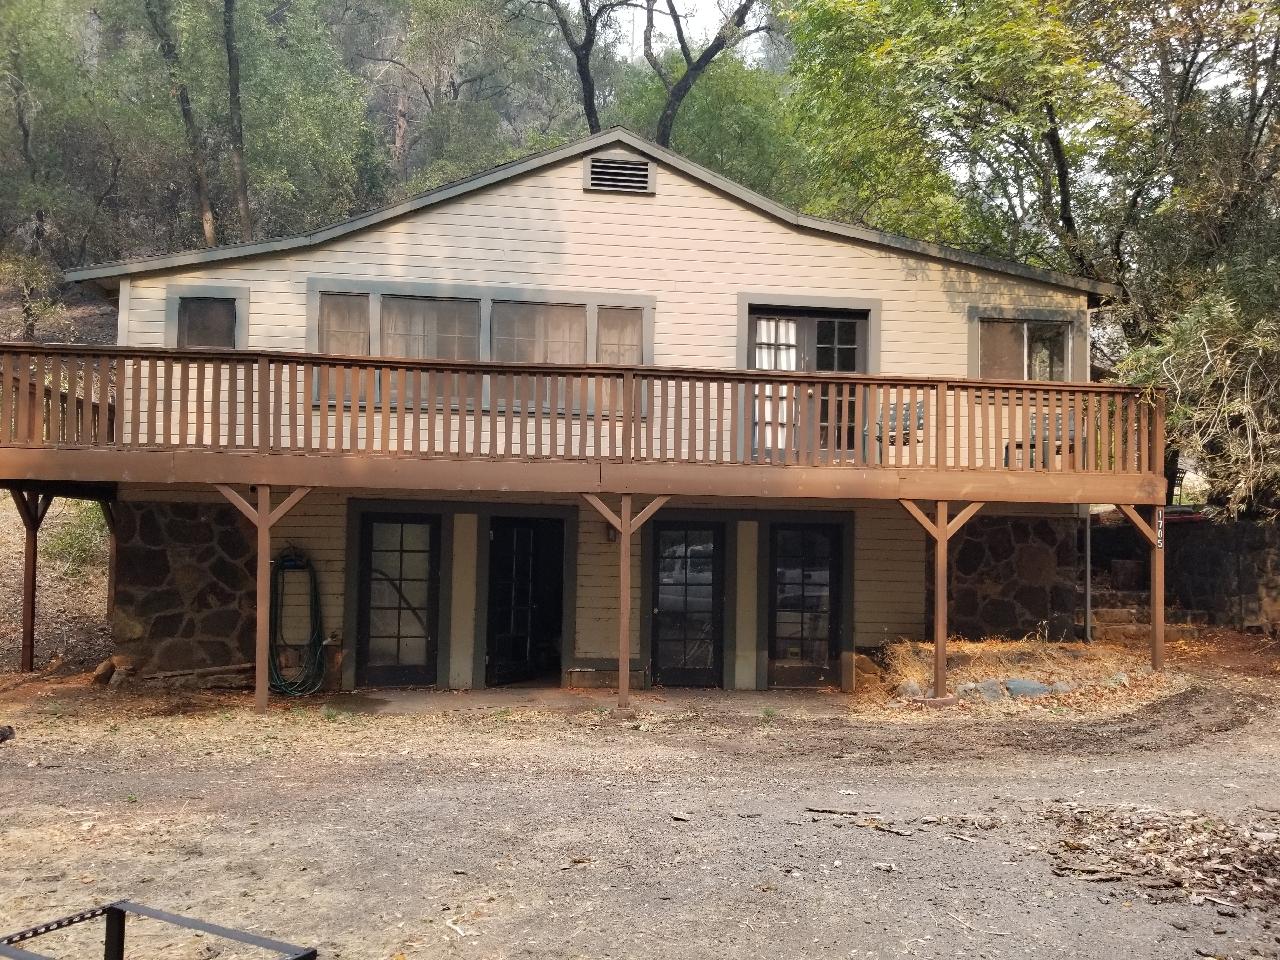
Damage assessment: no_damage